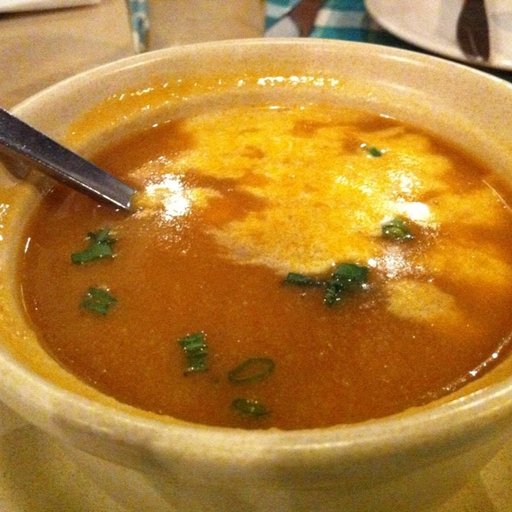
Label: lobster_bisque